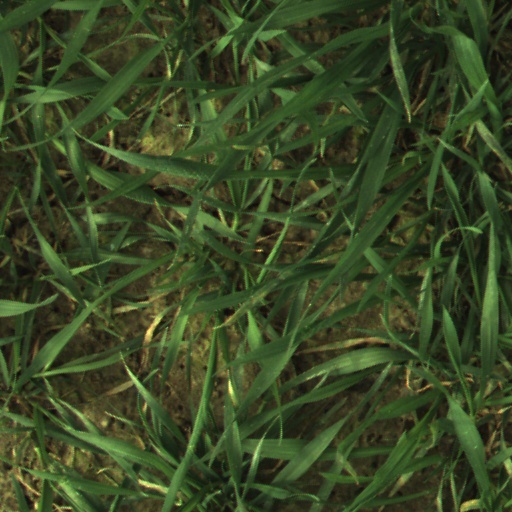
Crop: wheat